Senior trooper

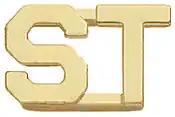

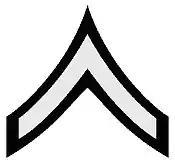

Senior trooper is a rank used by several state police agencies within the United States and in some world militaries.